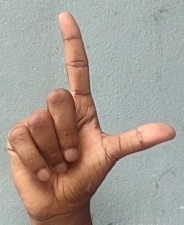
ASL sign: L